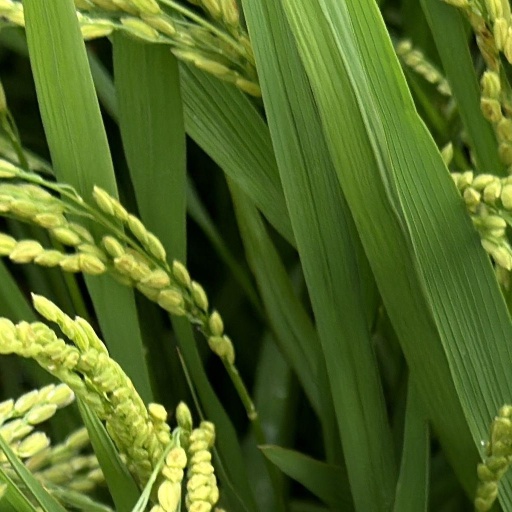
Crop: rice